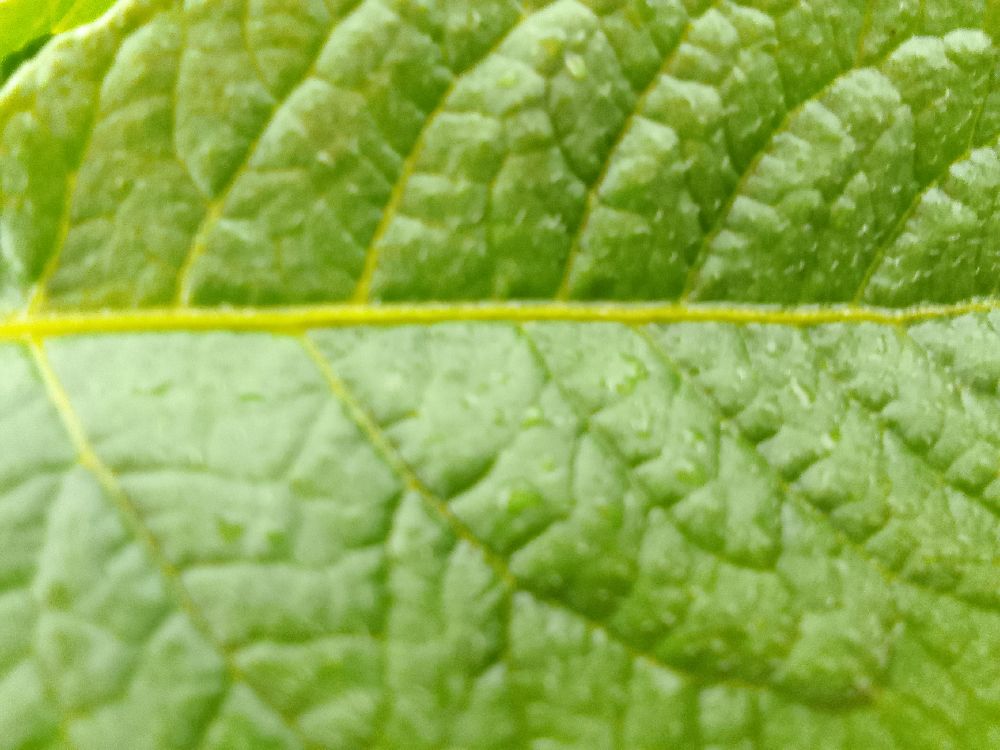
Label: Healthy